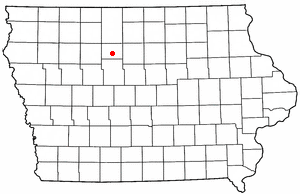
Dakota City (Iowa)
Dakota Citys beliggenhed i Iowa
Dakota City er en amerikansk by og administrativt centrum for det amerikanske county Humboldt County, i staten Iowa. I 2000 havde byen et indbyggertal på 911.